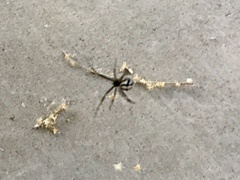
Species: Lactrodectus_hesperus